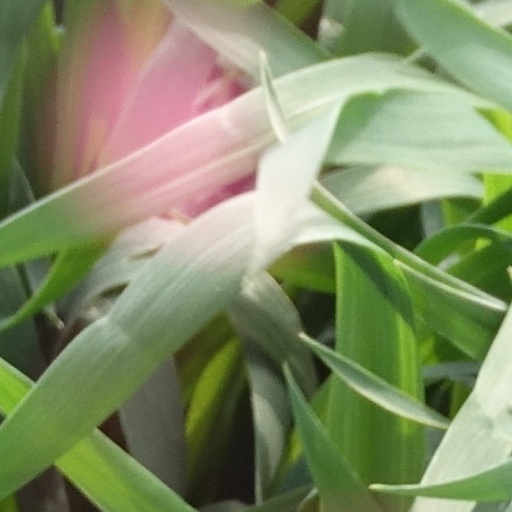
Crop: wheat